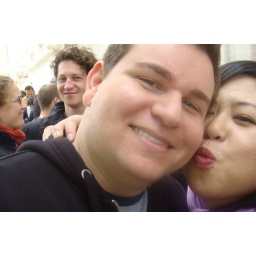
the only person who makes sure i don't throw a fit while standing in lines